Snowden effect

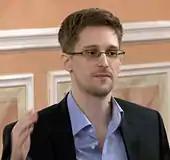
Edward Snowden in Moscow, October 9, 2013

In 2013, Edward Snowden, a former NSA contractor, leaked NSA documents that revealed the agency was collecting data from the electronic communications of United States citizens and foreign telecommunications agencies. Other disclosures included information about PRISM, the agency's data collection program, a surveillance metadata collection, and XKeyscore, which supplies federated search capabilities for all NSA databases. Since that time, there have been perceptible increases in the general public's knowledge about the U.S. government's cybersecurity initiatives and awareness of how those initiatives have impacted the privacy of individuals, businesses, and foreign governments.